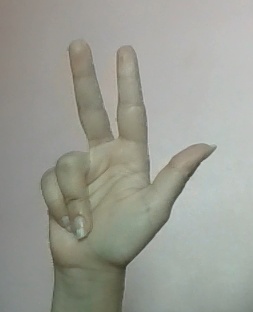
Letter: al